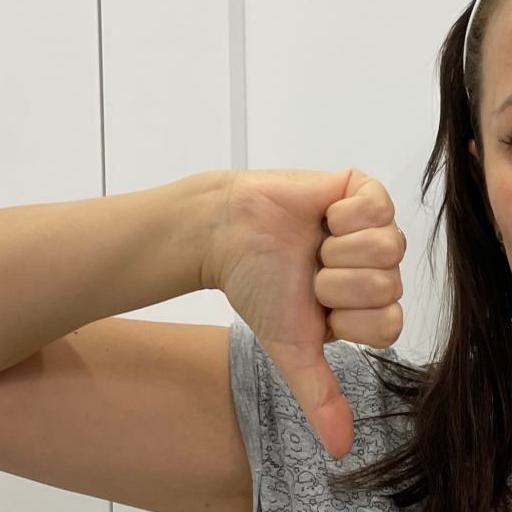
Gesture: dislike